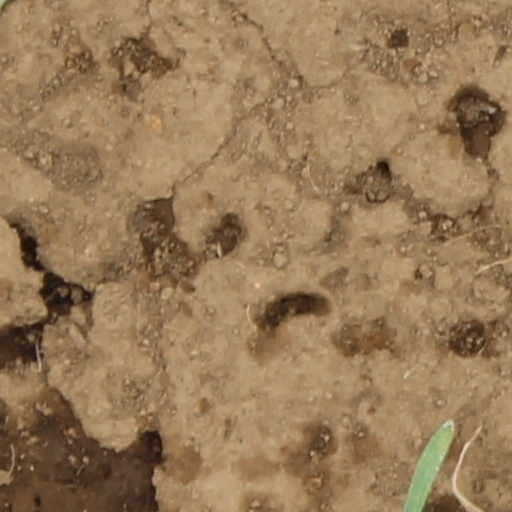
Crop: wheat